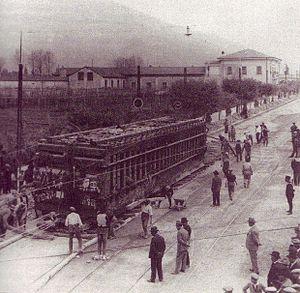
Le monolithe Mussolini ou obélisque Mussolini est un monument en marbre de Carrare, élevé en 1932 à l'entrée du Foro Italico, sur la Piazza Lauro de Bosis, dans le nord de Rome. C'est le plus grand monolithe taillé au XXᵉ siècle, découpé à flanc de montagne avec des scies à fil et fini à la main. Sa hauteur est de 17,40 m et il pèse environ 300 tonnes.